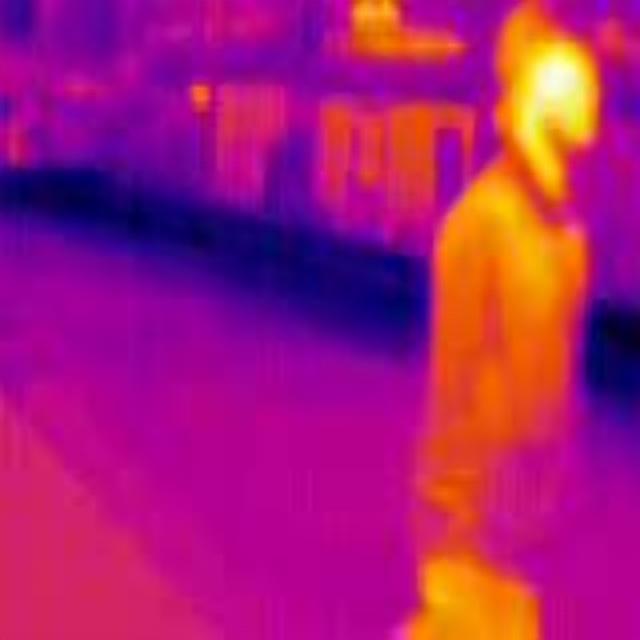
Detected objects:
label: person